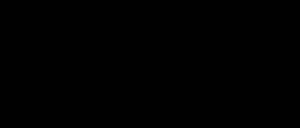
Le 9-borabicyclo[3.3.1]nonane ou 9-BBN est un borane de formule brute C₈H₁₅B₁. Il est utilisé en chimie organique comme réactif lors de réactions d'hydroboration. On le trouve généralement sous sa forme dimérisée C₁₆H₃₀B₂ qui se rompt en présence de substrats réducteurs. Il se présente sous forme d'un solide incolore dans les conditions standards et est pyrophorique à l'instar des autres boranes.